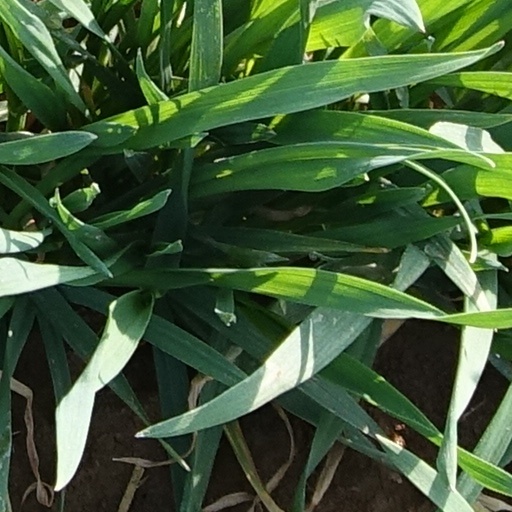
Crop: wheat